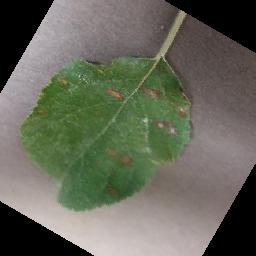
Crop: apple
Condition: cedar_rust